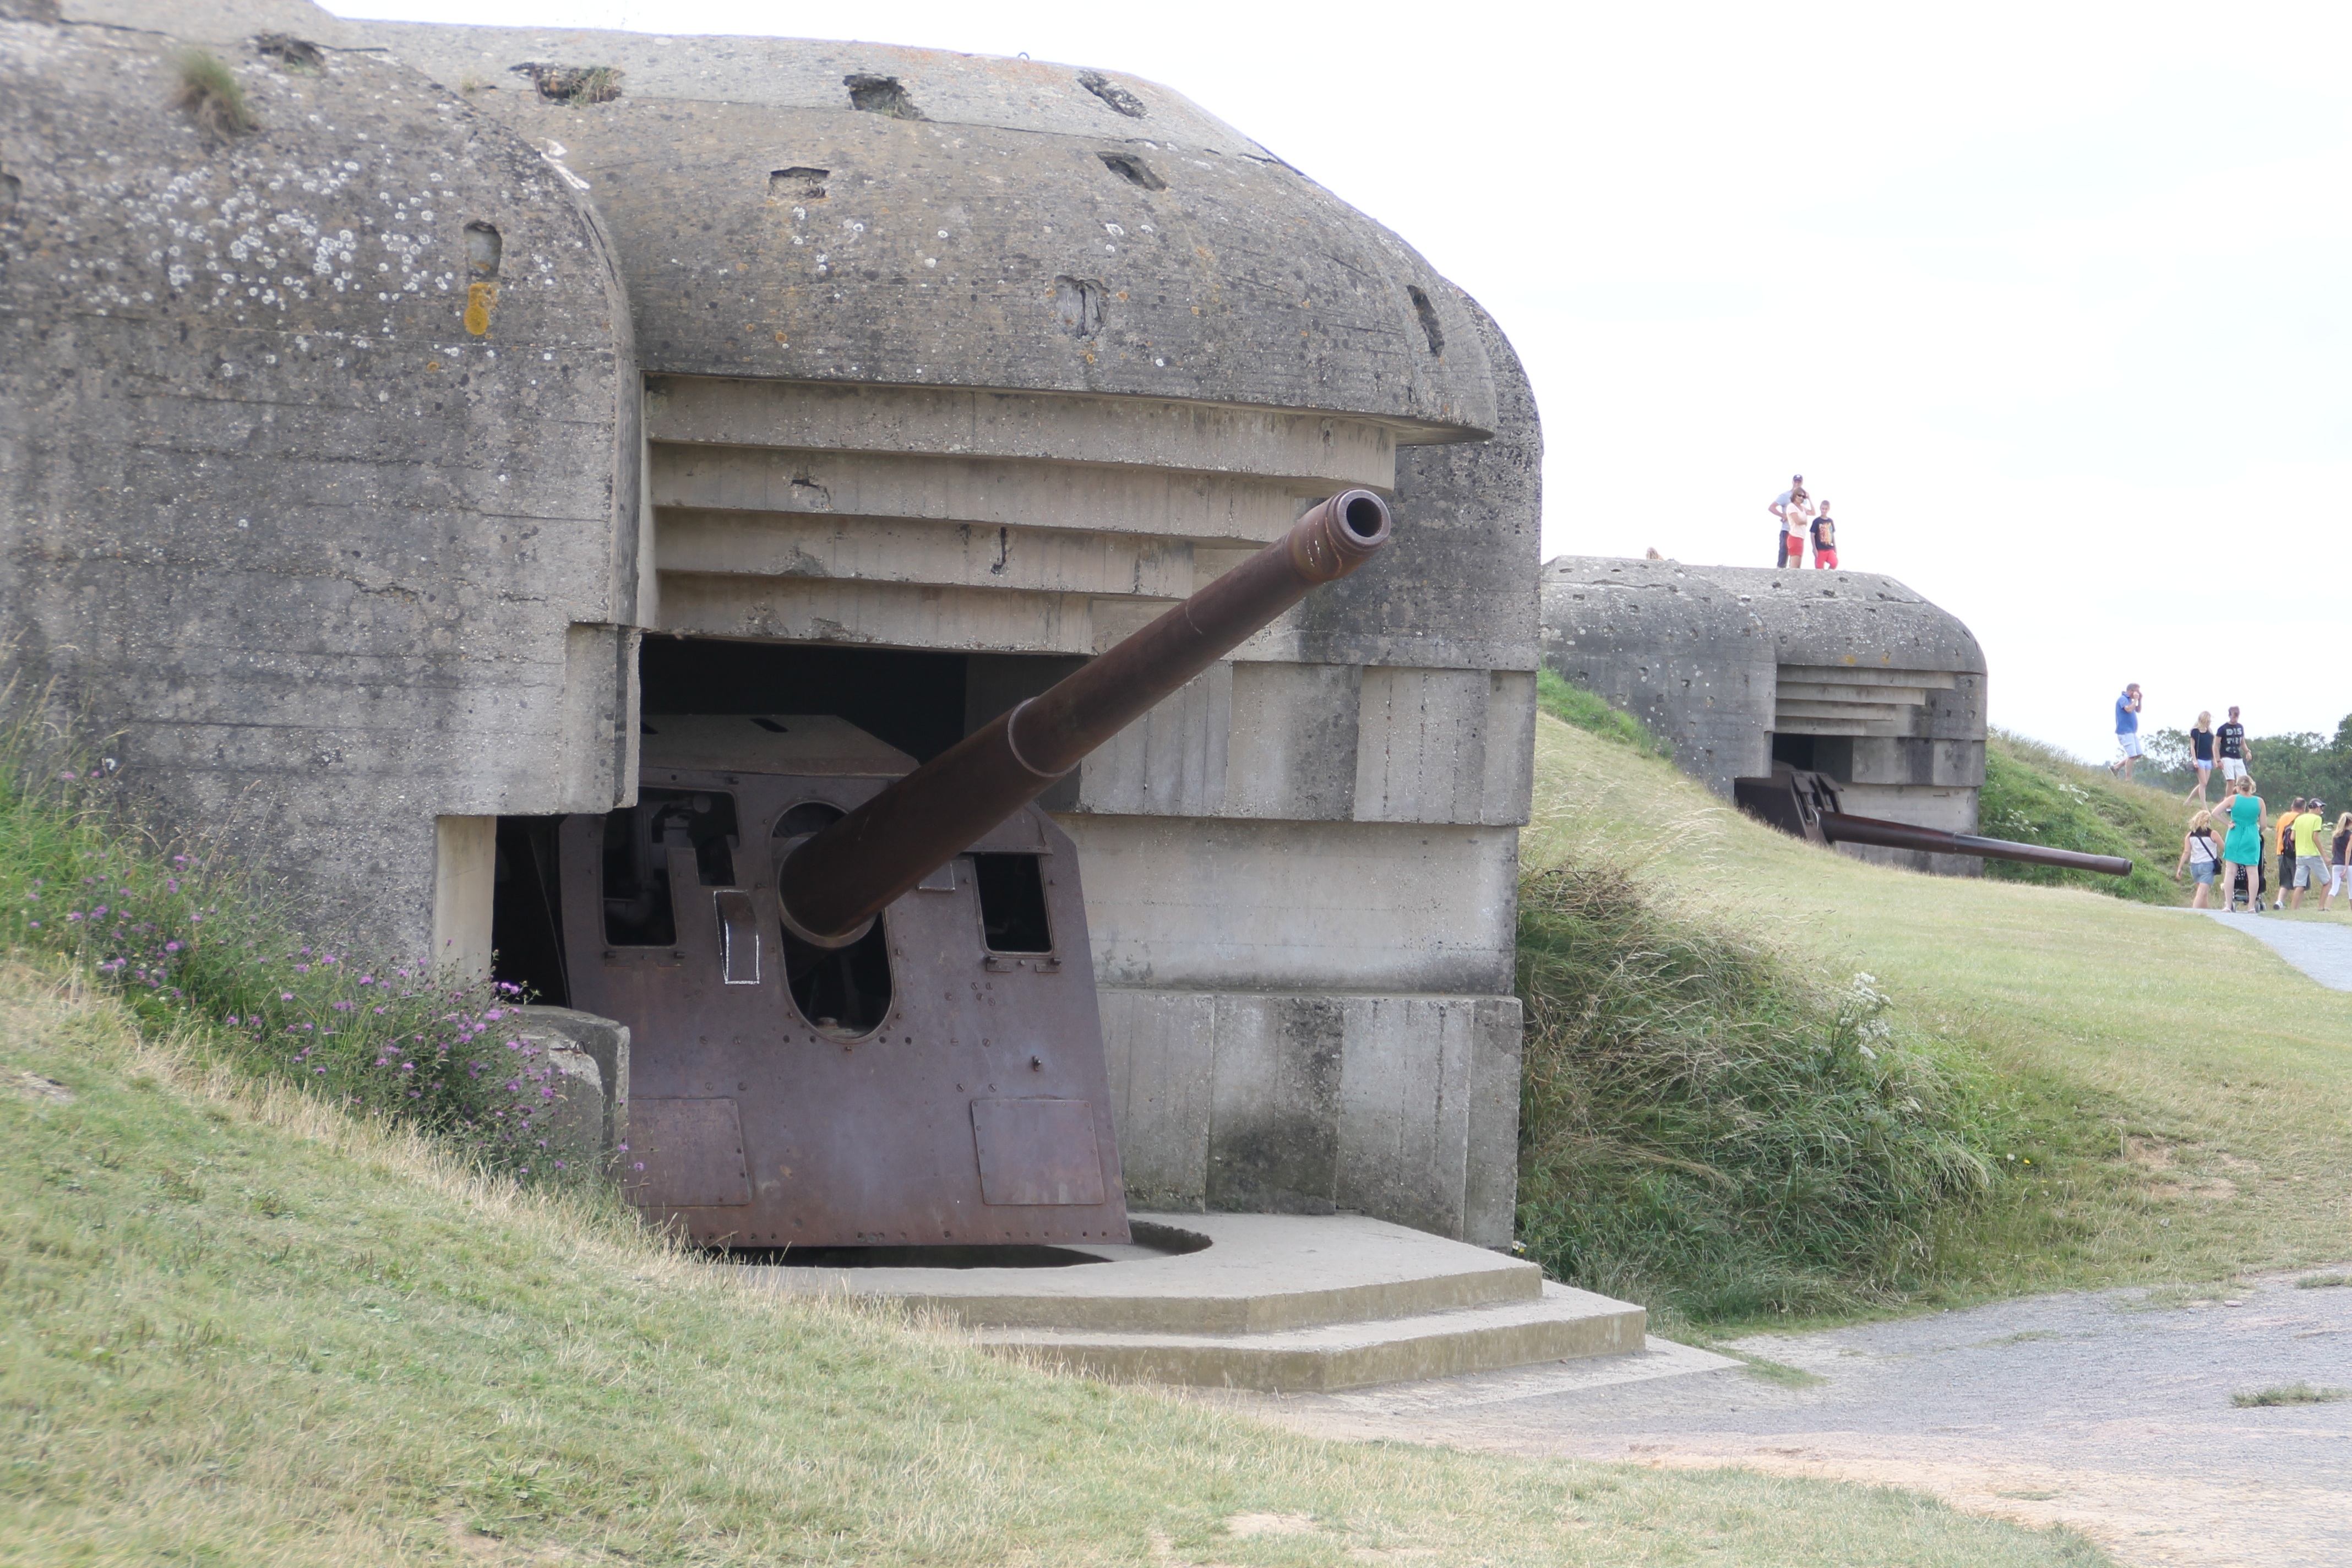
building, france, fortification, normandy, bunker, d day, longues sur mer